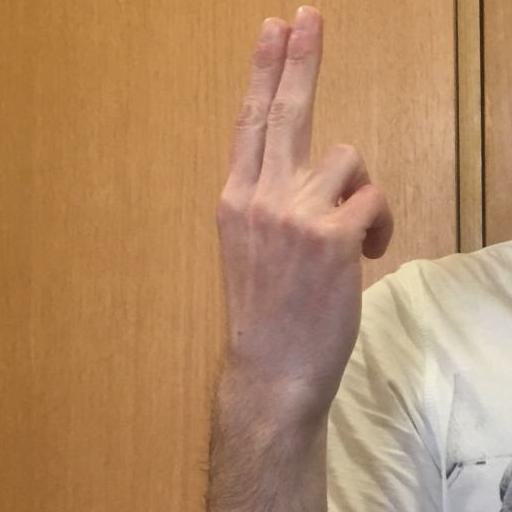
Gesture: two_up_inverted